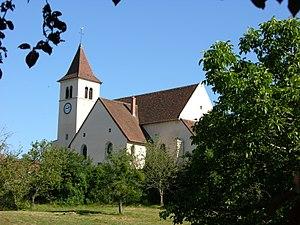
L'église de Santans.
Cet article recense les monuments historiques du département du Jura, en France.